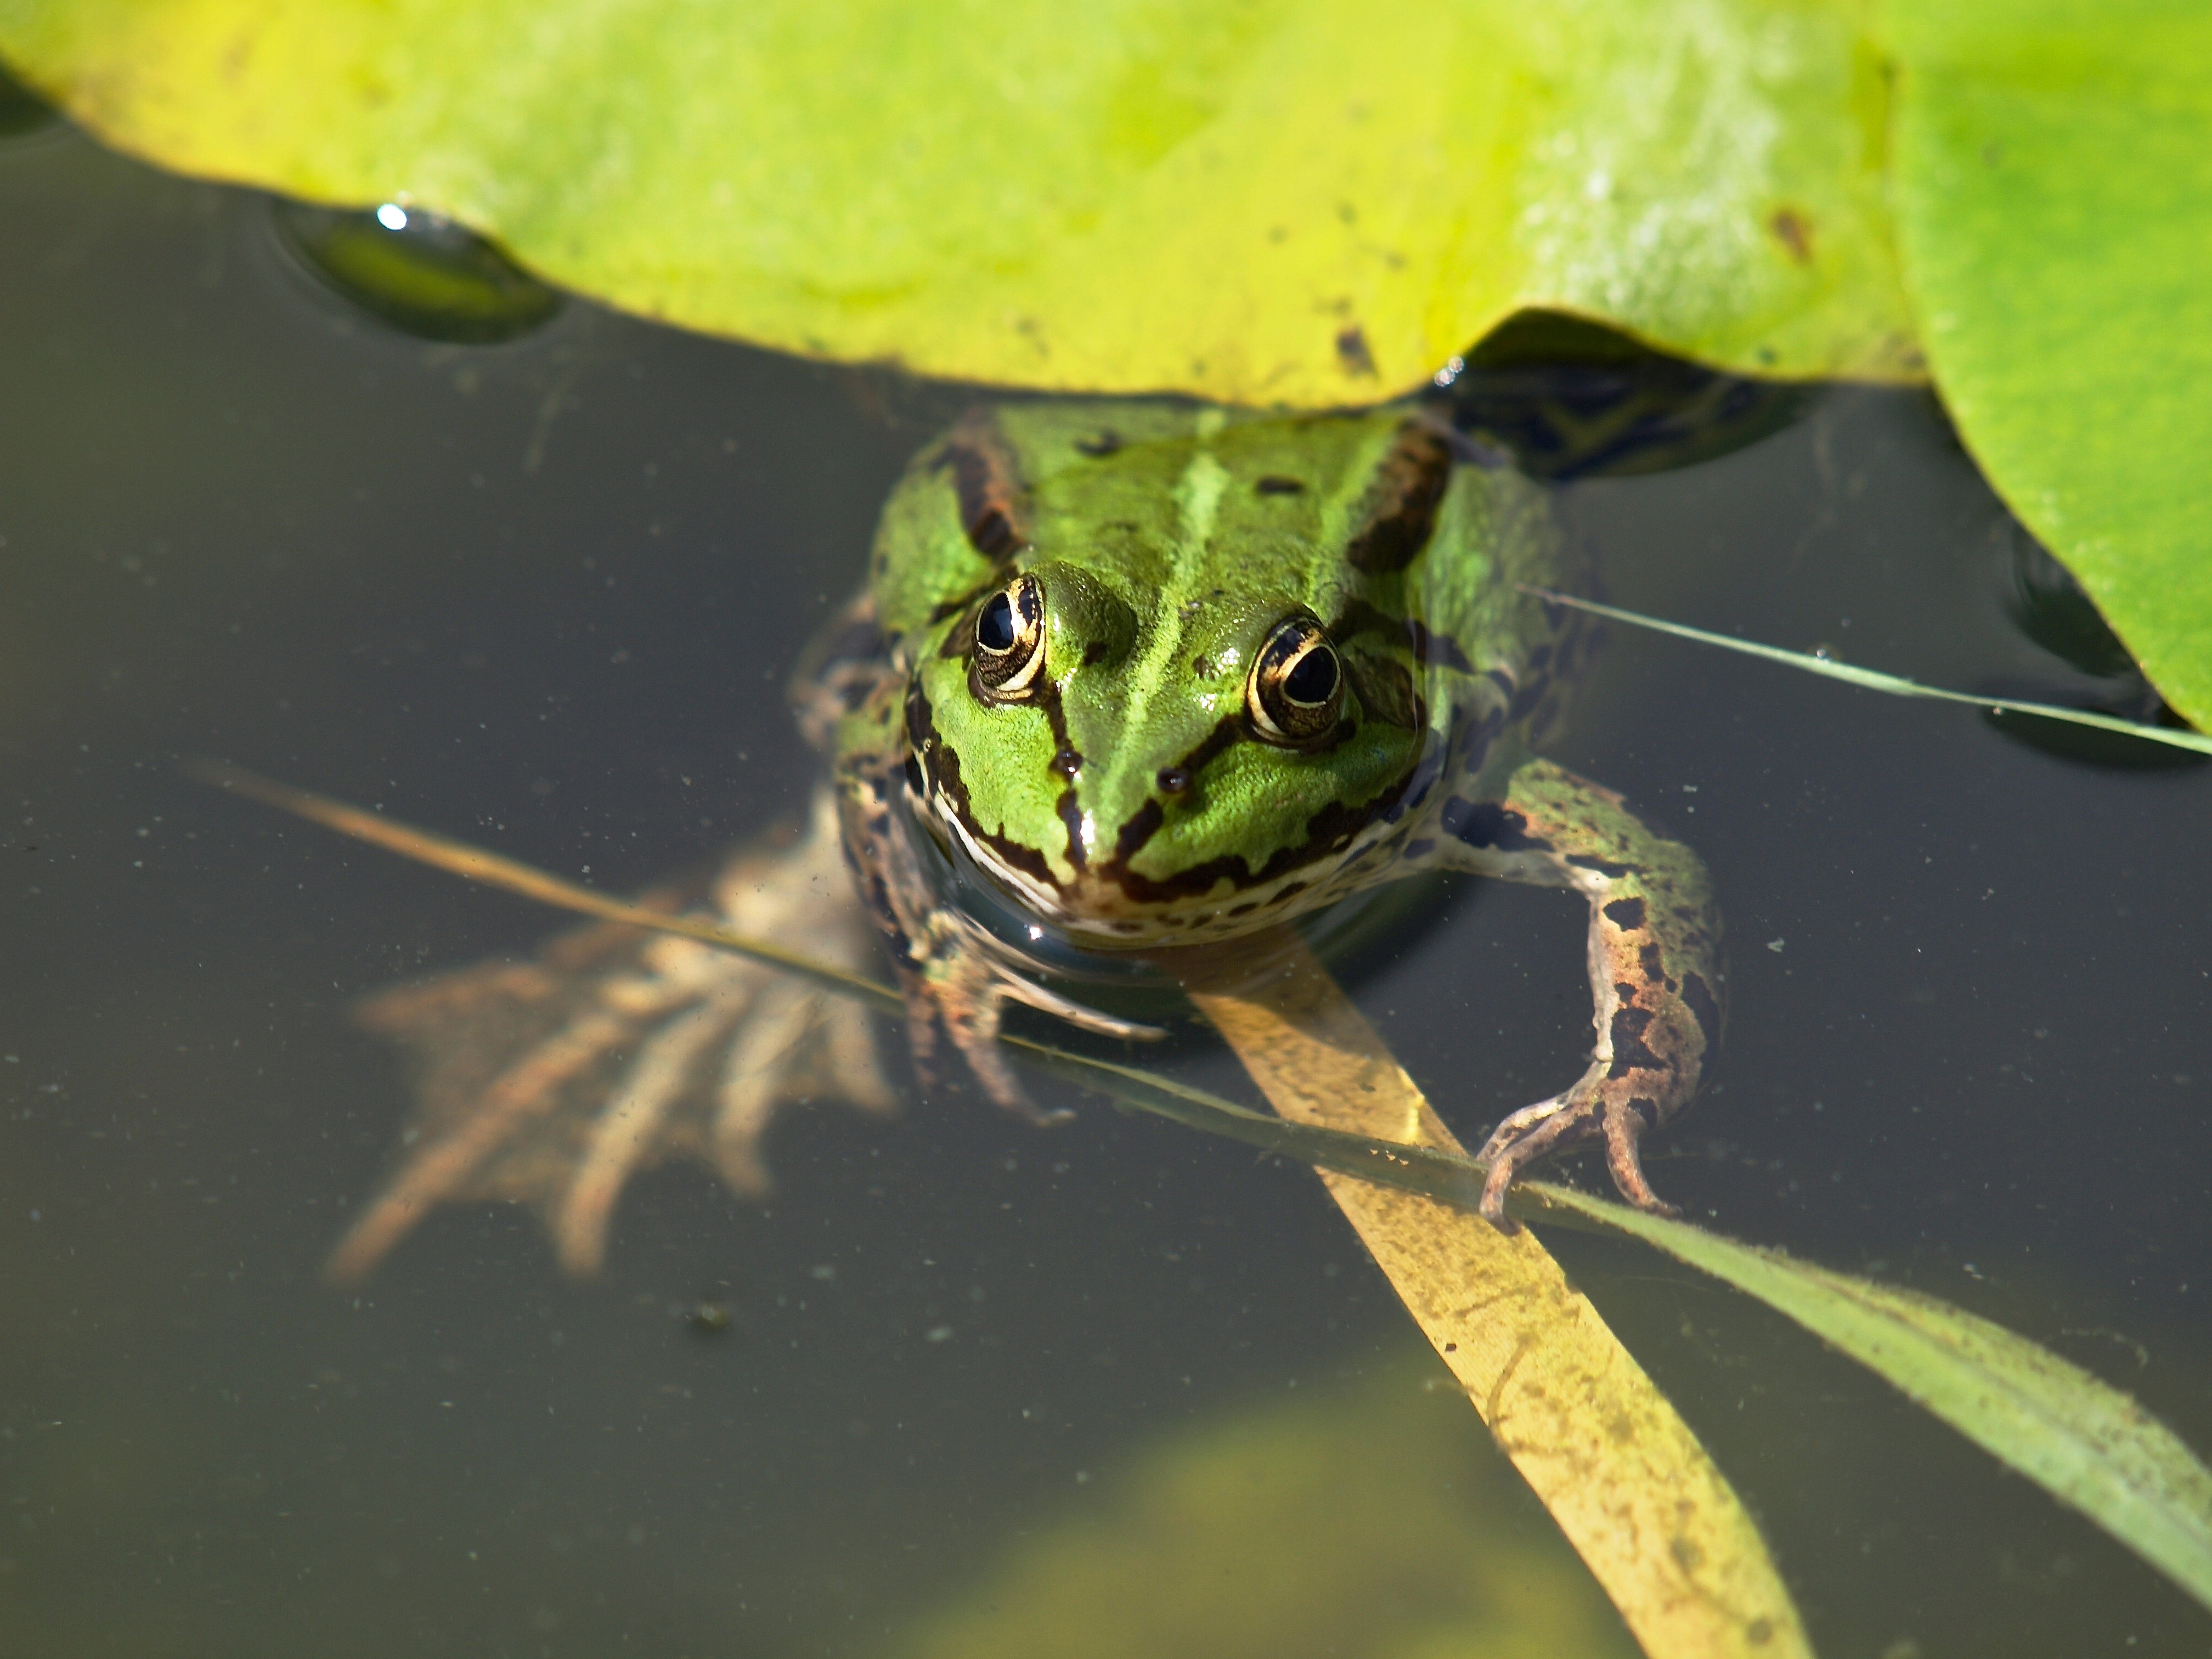
nature, wildlife, green, insect, frog, amphibian, fauna, lily pad, tree frog, close up, macro photography, garden pond, water frog, pond with frogs, biotope, nuphar pumila leaf, ranidae